Harrison Schmitt

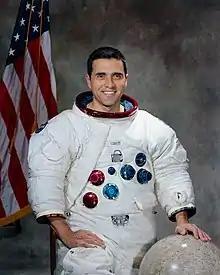
Schmitt in 1971

Harrison Hagan "Jack" Schmitt (born July 3, 1935) is an American geologist, former NASA astronaut, university professor, former U.S. senator from New Mexico. He is the most recent living person—and only person without a background in military aviation—to have walked on the Moon.